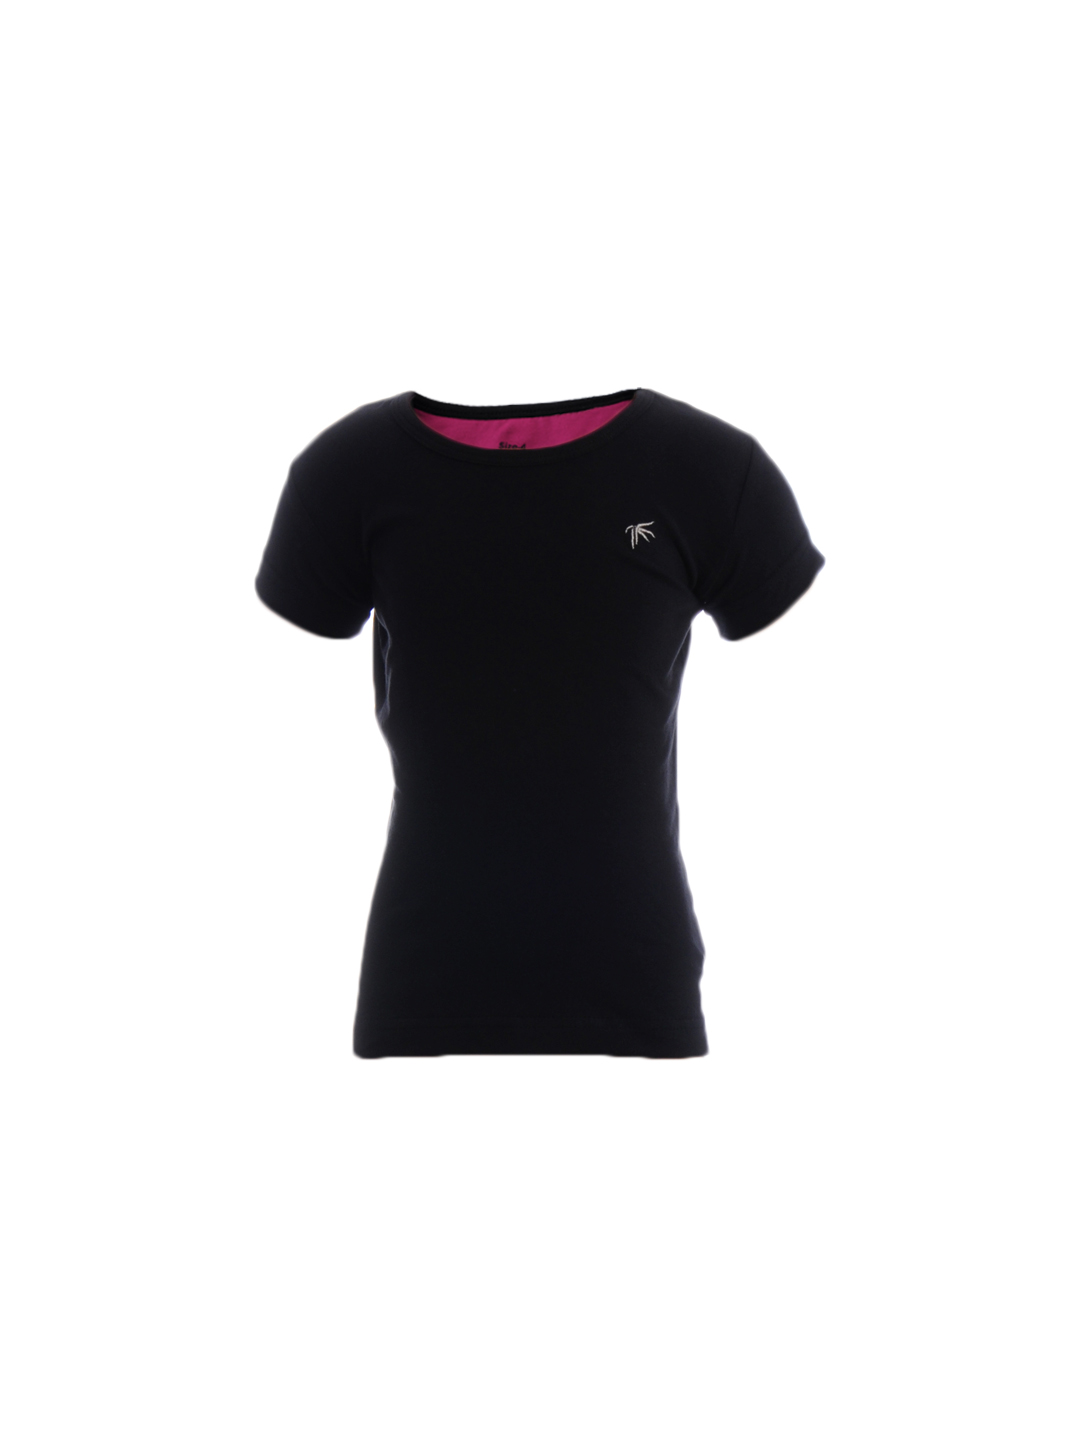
Gini and Jony Girls Black Top
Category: Apparel / Topwear / Tops
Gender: Girls
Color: Black
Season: Summer 2012
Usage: Casual